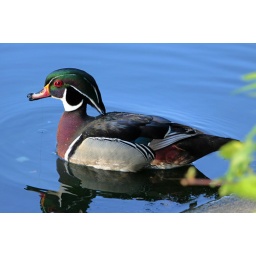
I got an image of this male wood duck at Herrin City Park in southern Illinois.